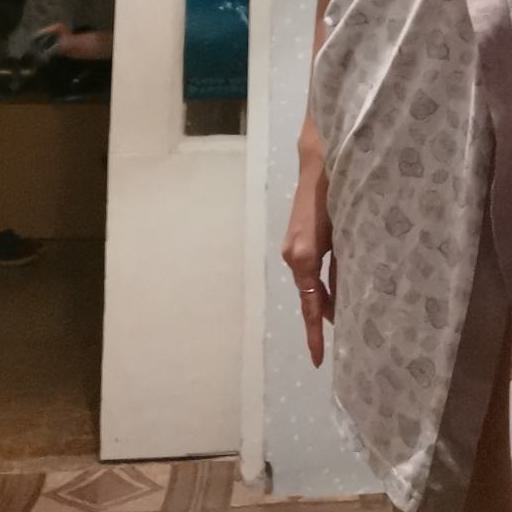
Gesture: no_gesture